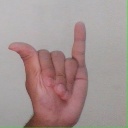
अक्षर: य